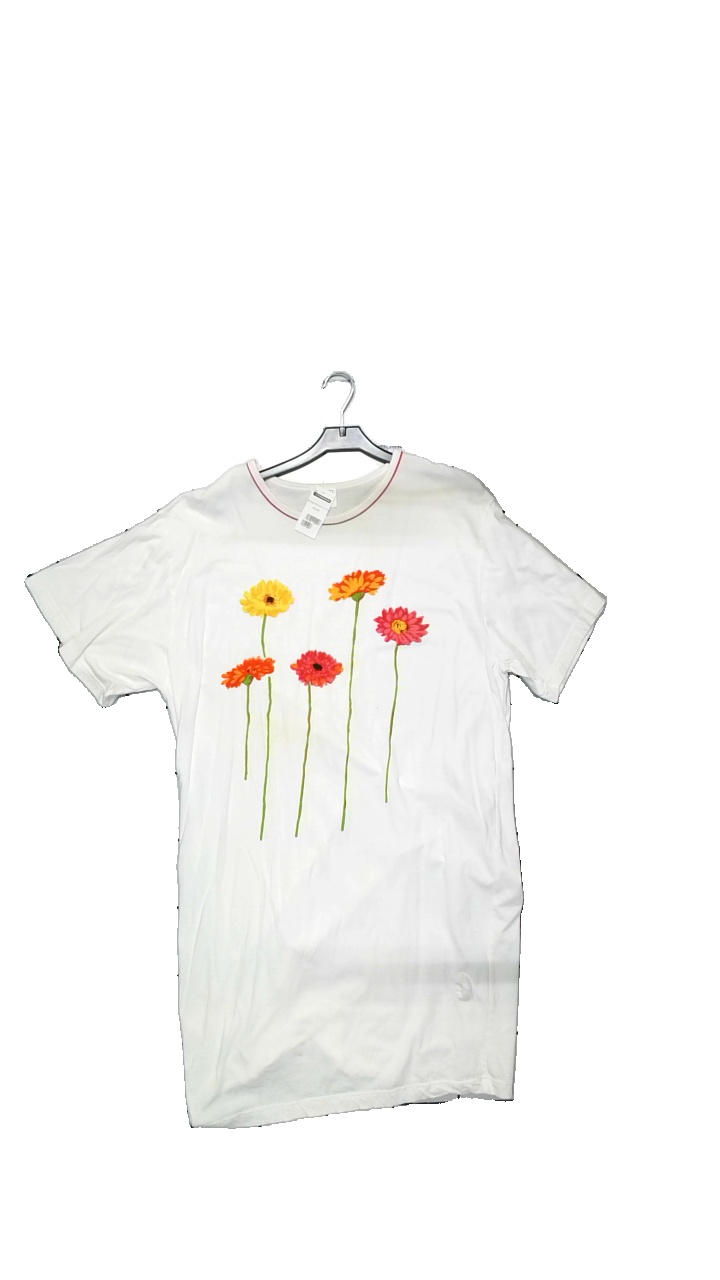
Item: Pajamas (Ladies)
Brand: Intizzi
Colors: White, Orange, Multicolor
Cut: Loose, Long, Oversize
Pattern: Floral print
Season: Summer
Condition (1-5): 2
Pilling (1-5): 5
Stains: Major
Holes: Minor
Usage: Reuse
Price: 50-100